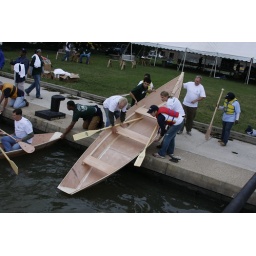
Getting the boats in the water and the crews in the boats.